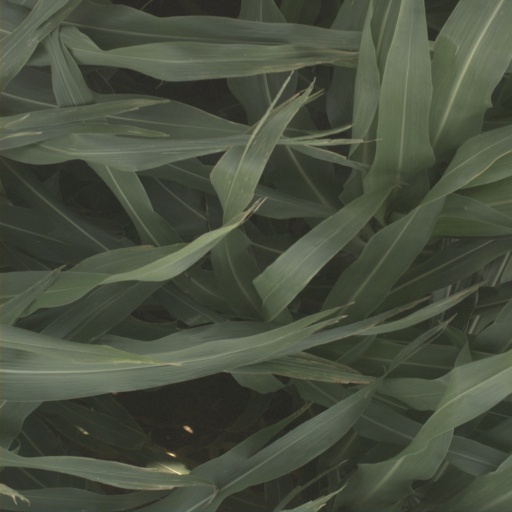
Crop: sorghum